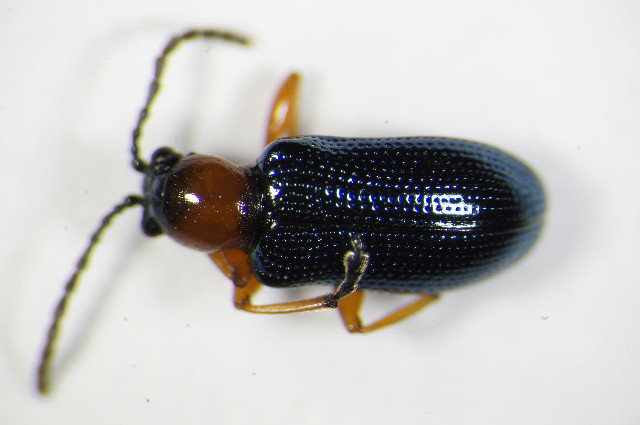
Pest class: cereal_leaf_beetle